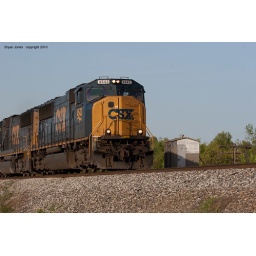
CSX train Q201 led by SD70MAC #4543 passing the old concrete signal box at Parkton. Elizabethtown,KY 4-17-10